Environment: real
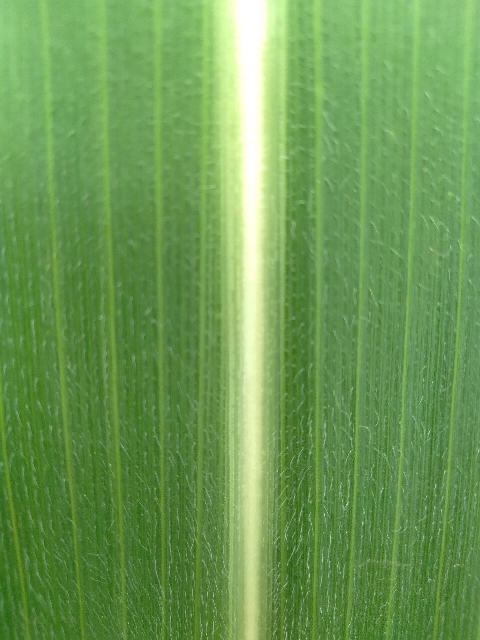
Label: healthy